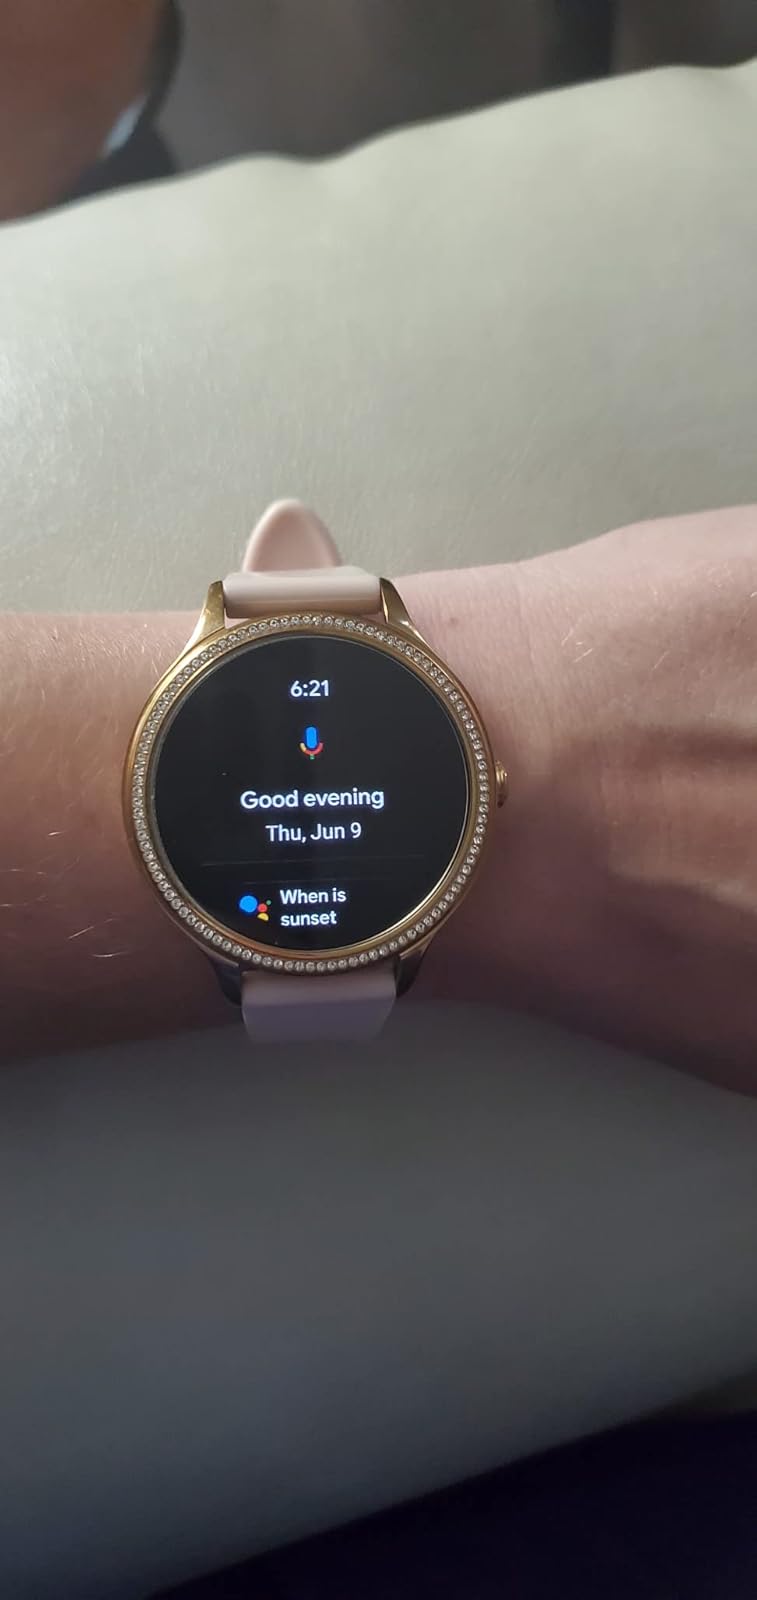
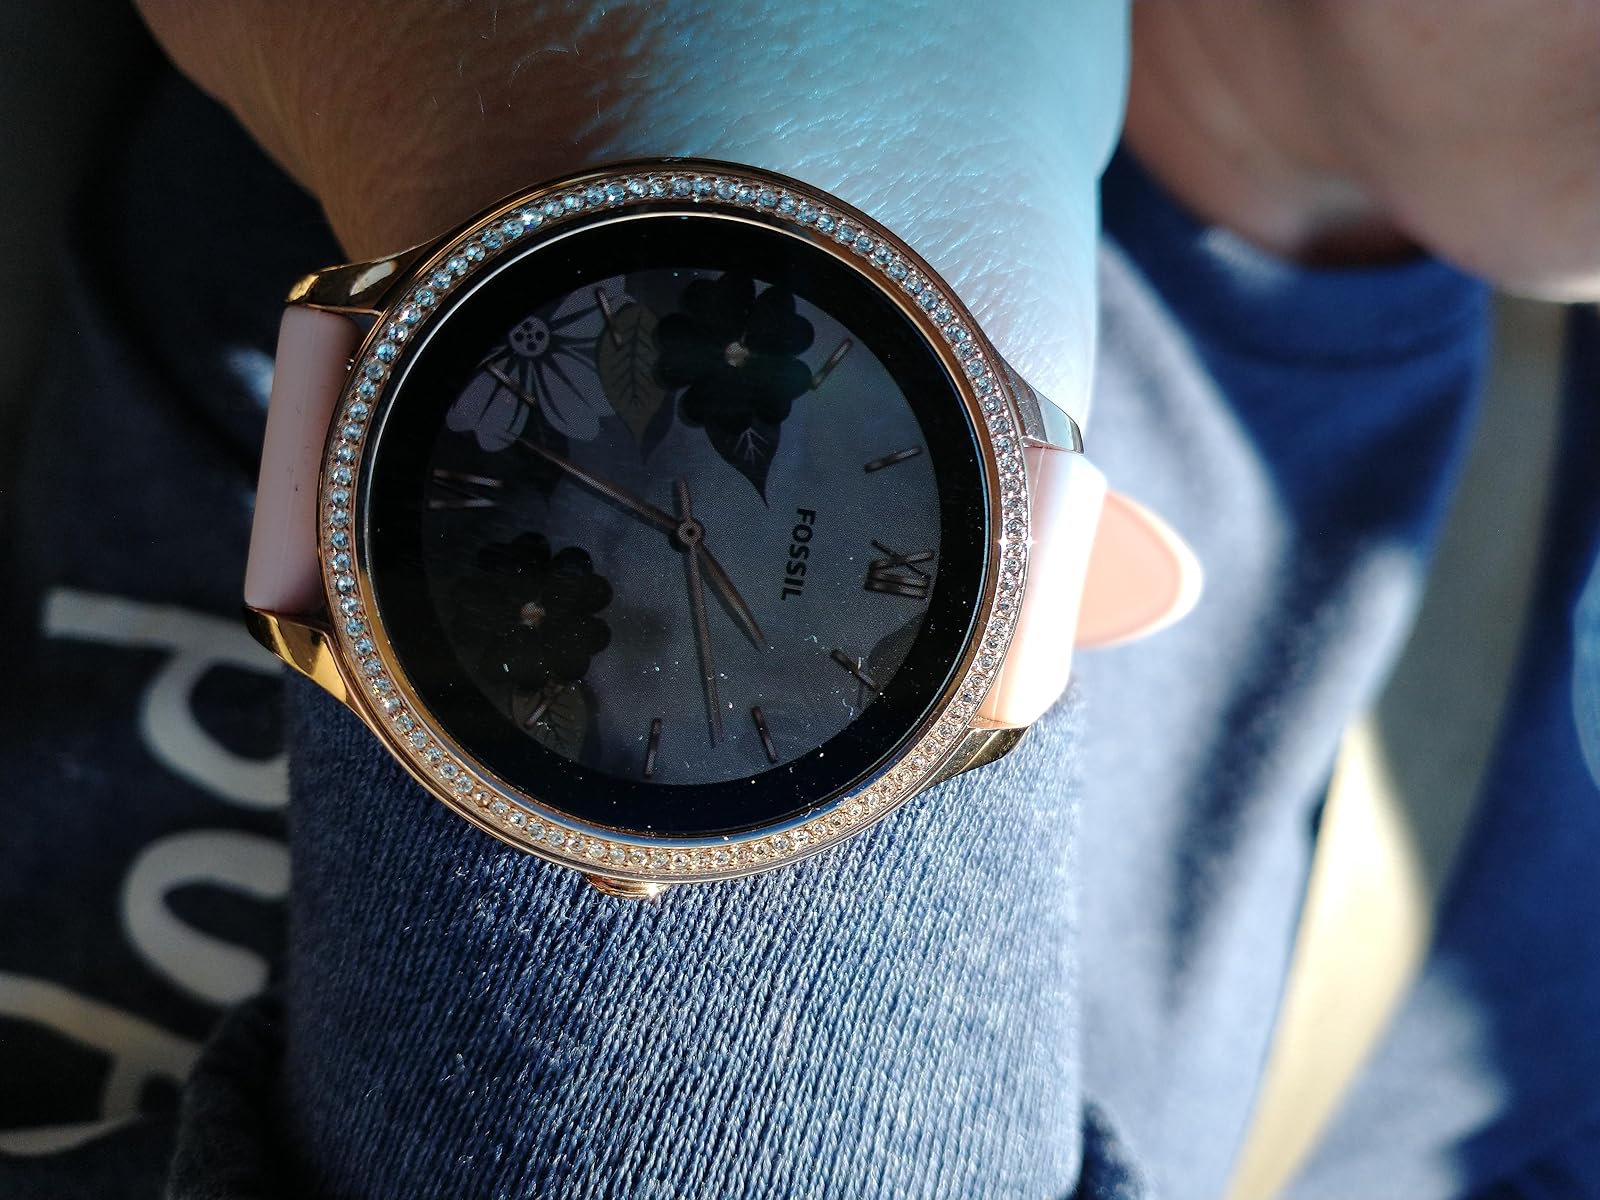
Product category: smartwatch
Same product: yes